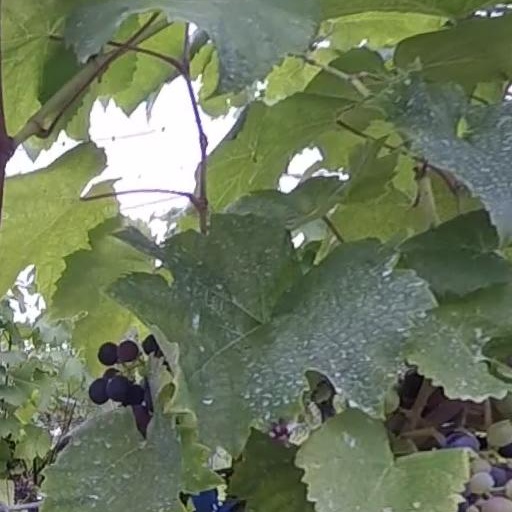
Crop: grape